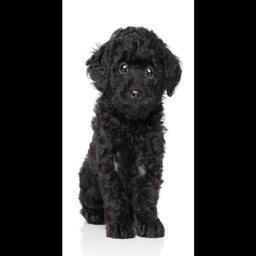
looks like person when she was a puppy